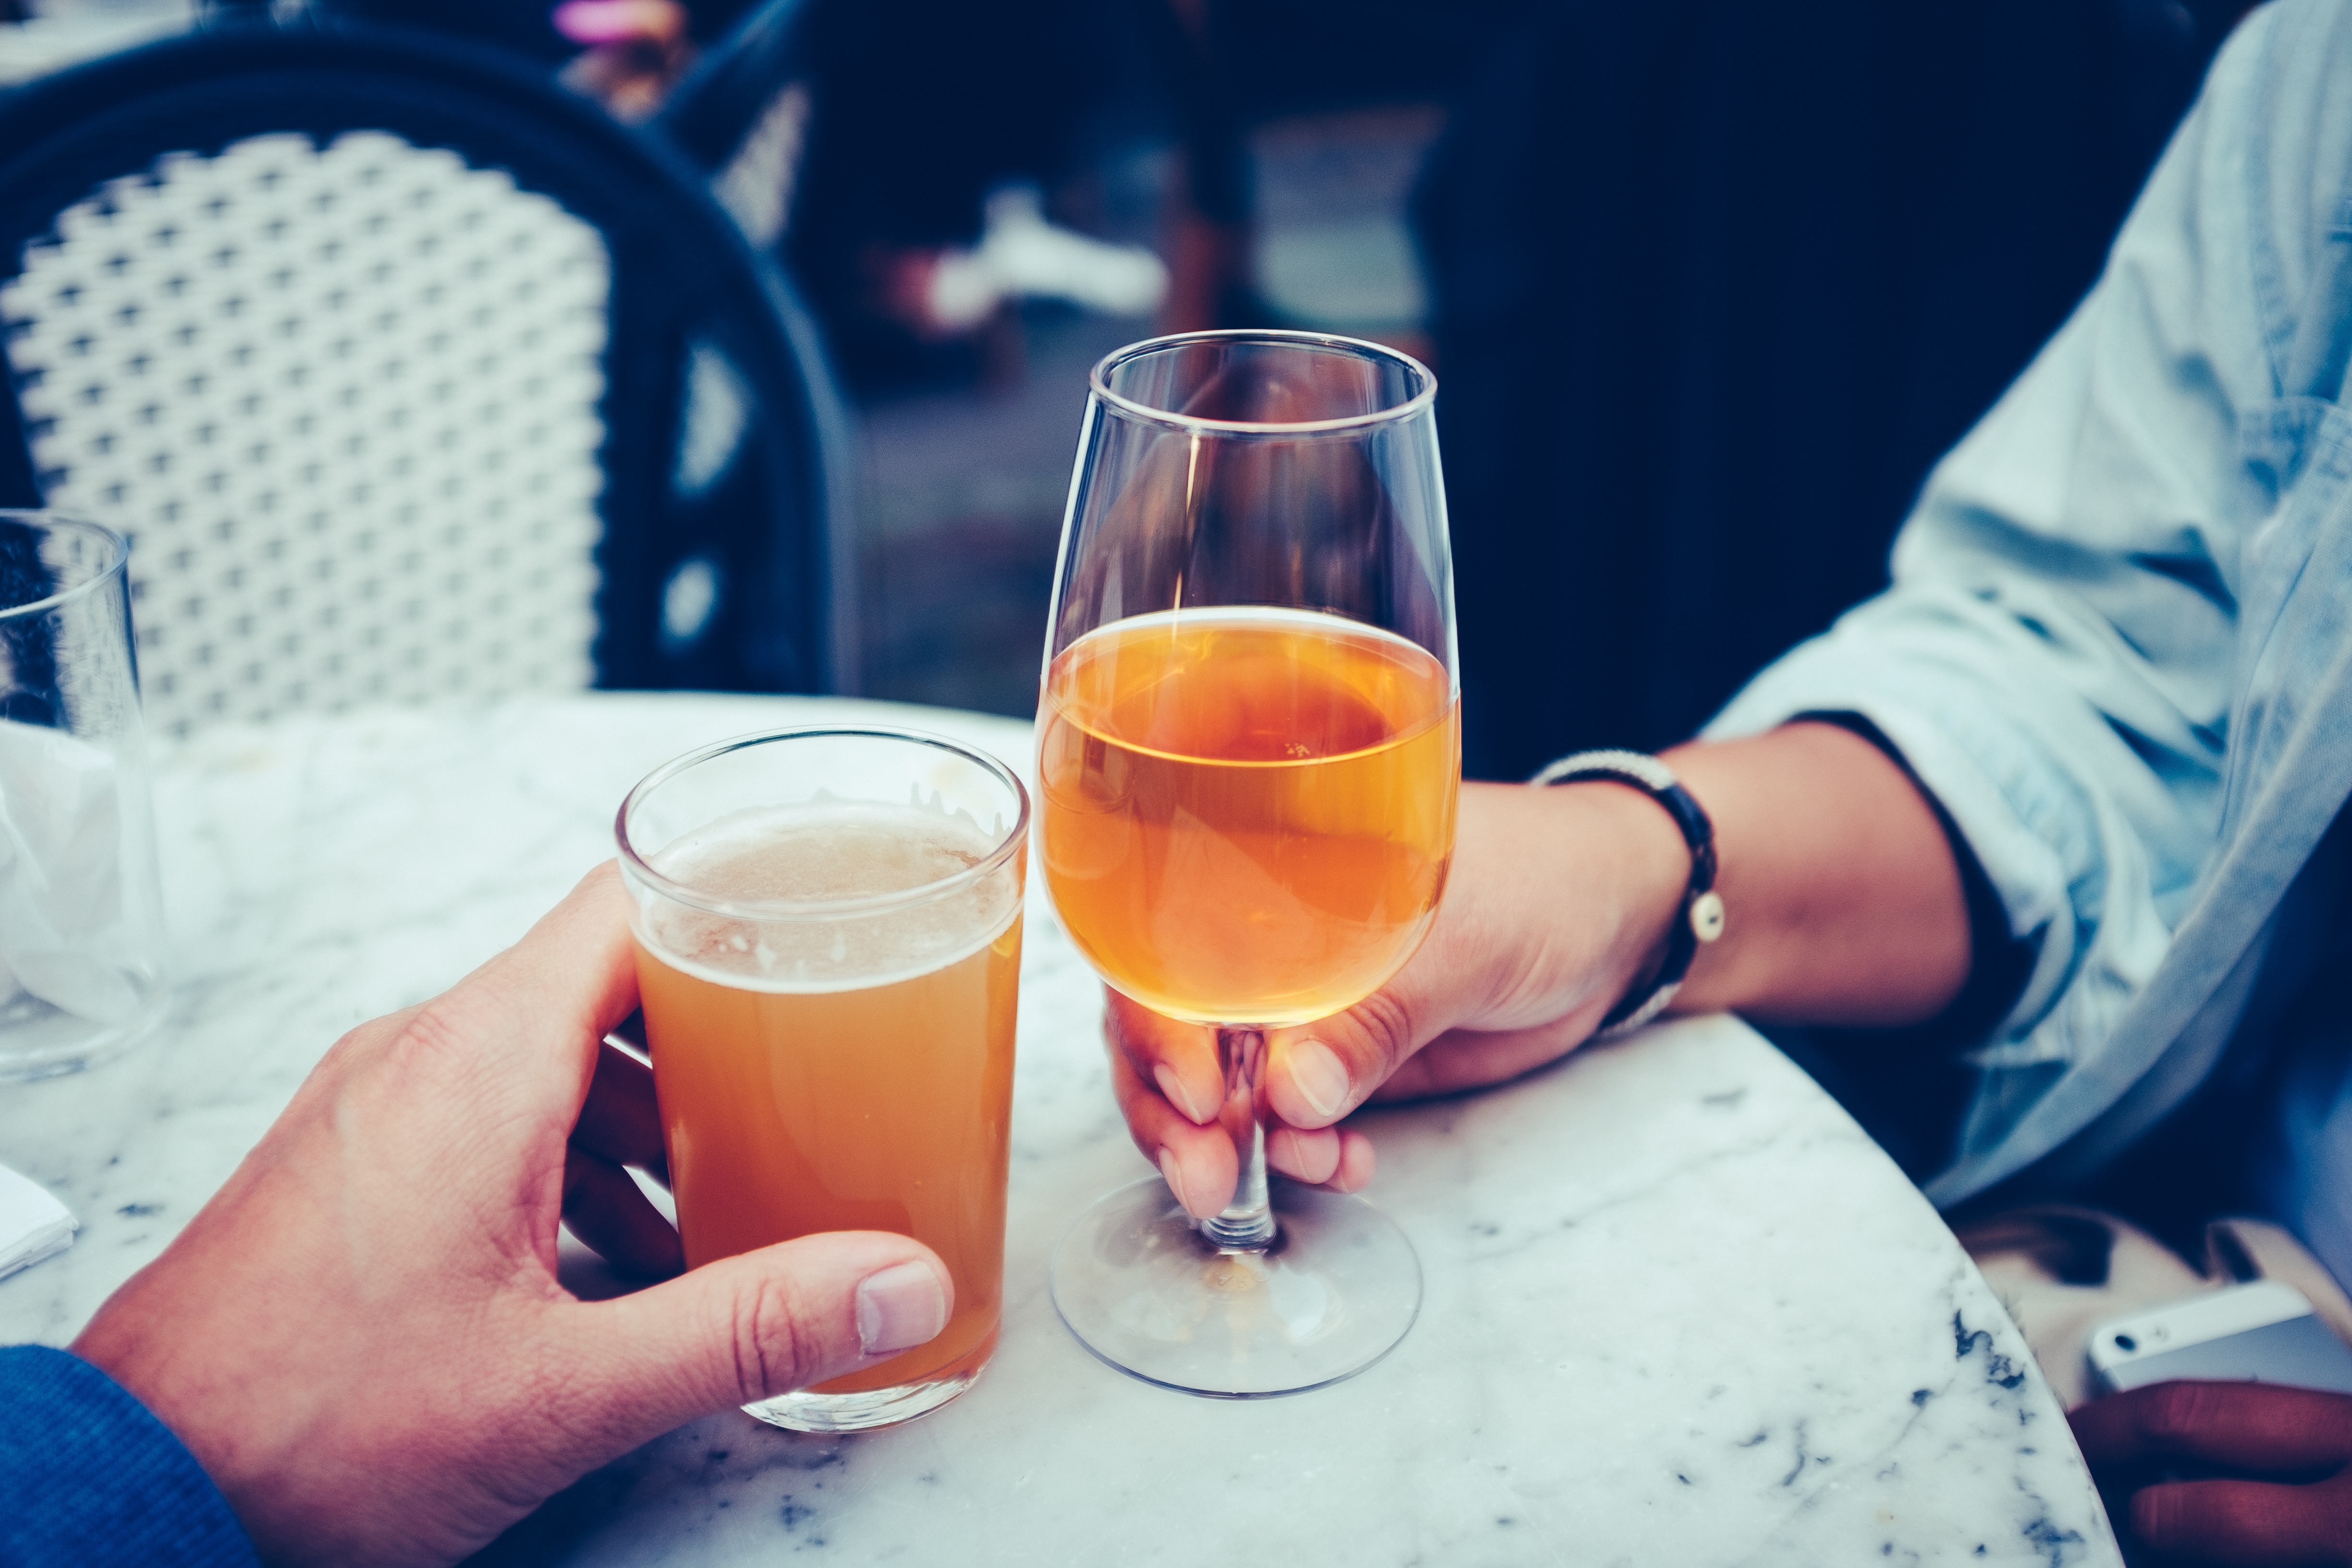
wine, glass, drink, blue, beer, alcohol, alcoholic beverage, sense